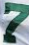
Number: 7